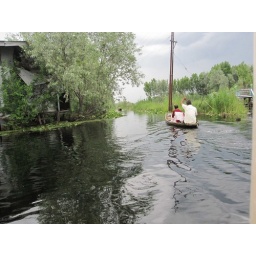
one of many water roads in dal lake